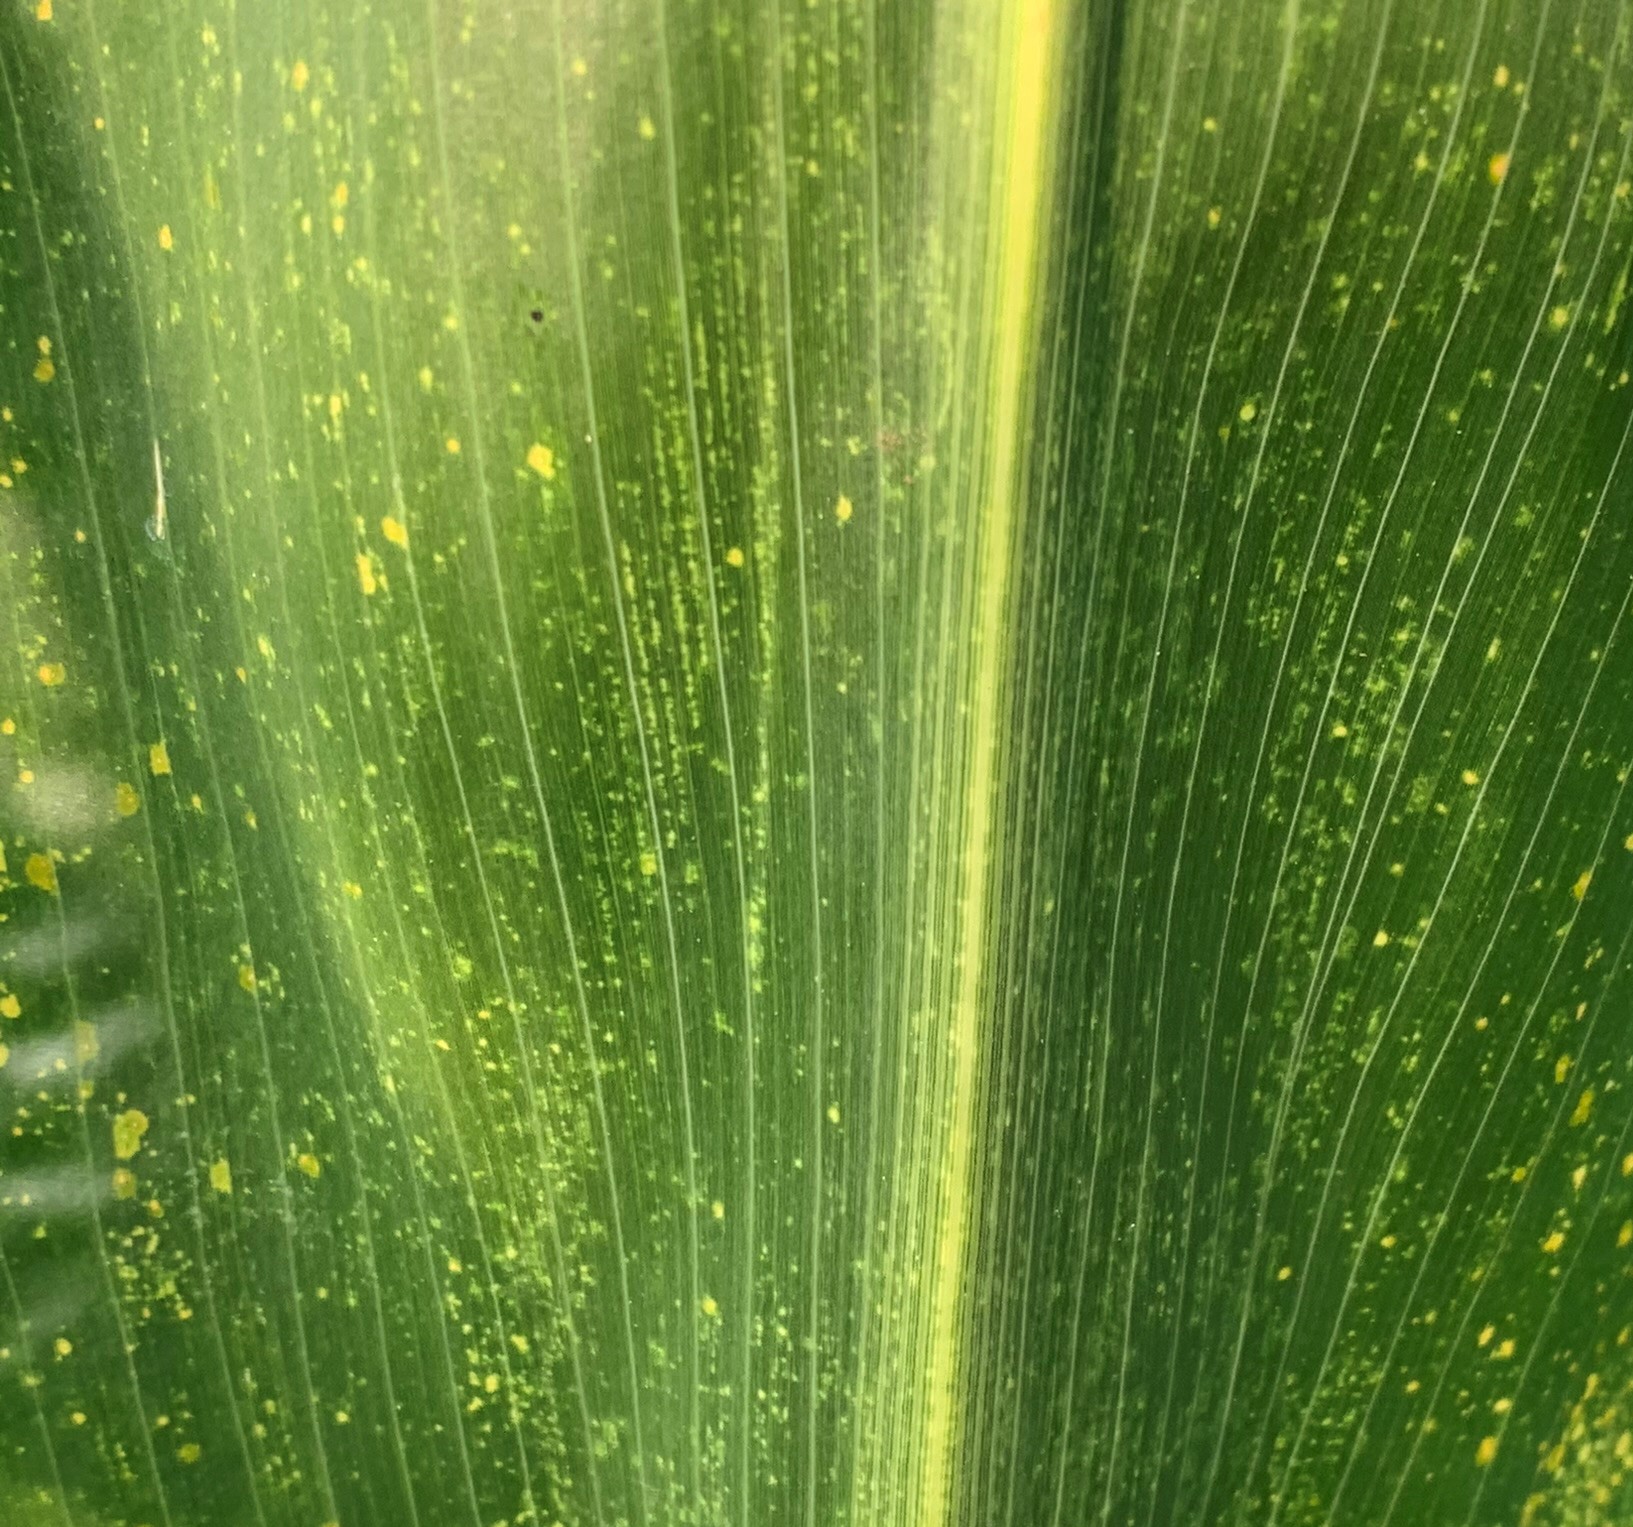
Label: MLN